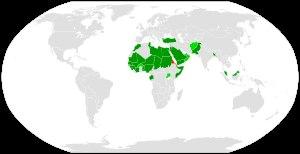
L'Alliance militaire islamique pour combattre le terrorisme est le nom d'une coalition formée à l'initiative de l'Arabie saoudite fin 2015. Elle est destinée essentiellement à combattre le terrorisme, c'est-à-dire la rébellion des Houthis au Yémen et l'État islamique en Irak, Syrie et Libye.